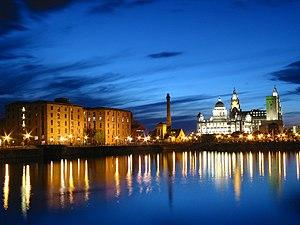
Le port marchand de Liverpool est un site classé du patrimoine mondial de l'Unesco. Il comprend six zones distinctes situées dans le centre de la ville de Liverpool qui correspondent aux quartiers commerciaux développés à partir du XVIIIᵉ siècle. Plusieurs bâtiments emblématiques de la ville s'y trouvent, dont le Royal Liver Building, le Port of Liverpool Building et le Cunard Building.